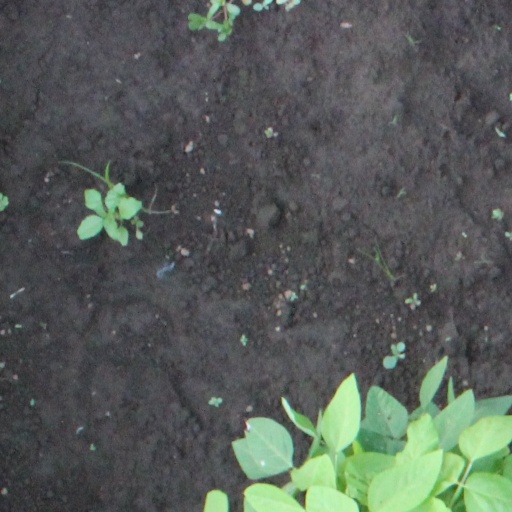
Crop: soybean